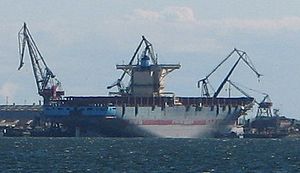
Emma Mærsk
Emma Mærsk under konstruktion i juni 2006 på Odense Staalskibsværft i Munkebo, set fra Enebærodde.
Emma Mærsk er et containerskib ejet af Maersk Line. Skibet er bygget på Lindøværftet, navngivet efter Mærsk Mc-Kinney Møllers afdøde hustru Emma og blev døbt den 12. august 2006 af Ane Mærsk Mc-Kinney Uggla. Rederiet opgiver skibets kapacitet til 15.550 TEU. Jomfrusejladsen afgik fra Aarhus den 7. september 2006.